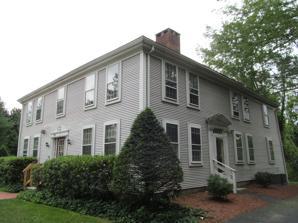
Building: Gen. George Godfrey House
Country: United States of America
Year built: 1780
Historic house in Massachusetts, United States United States historic place Gen. George Godfrey House U.S. National Register of Historic Places Gen. George Godfrey House Show map of Massachusetts Show map of the United States Location 125 County St., Taunton, Massachusetts Coordinates 41°53′46″N 71°4′43″W / 41.89611°N 71.07861°W / 41.89611; -71.07861 Built 1780 Architectural style Federal MPS Taunton MRA NRHP reference No. 84002119 Added to NRHP July 5, 1984 The Gen. George Godfrey House is a historic colonial American house located at 125 County Street in Taunton, Massachusetts . Description and history The Federal style house was built in 1780 for George Godfrey, who served as a brigadier general during the Revolutionary War. At that time, the house was one of three documented houses of the Georgian and Federal periods in Taunton that exhibited true double-pile plans and early stylistic details. However, the house has since been covered with vinyl siding and much of its original wood trim has been lost. It is currently occupied by Nightingale Visiting Nurses. It was added to the National Register of Historic Places on July 5, 1984. See also National Register of Historic Places listings in Taunton, Massachusetts References